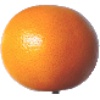
Label: pink_grapefruit